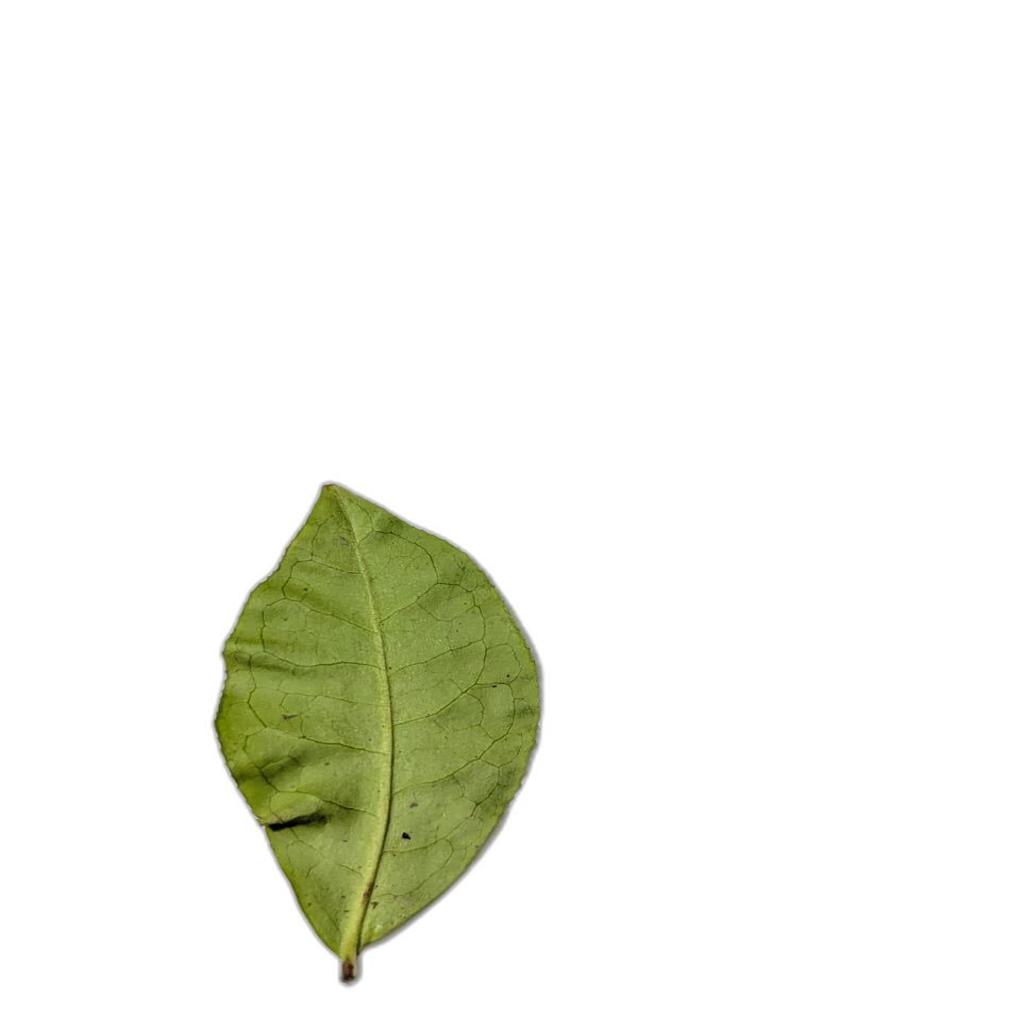
Label: Healthy